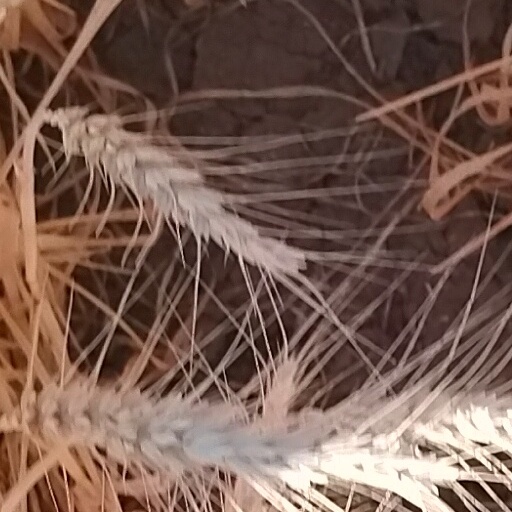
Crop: wheat